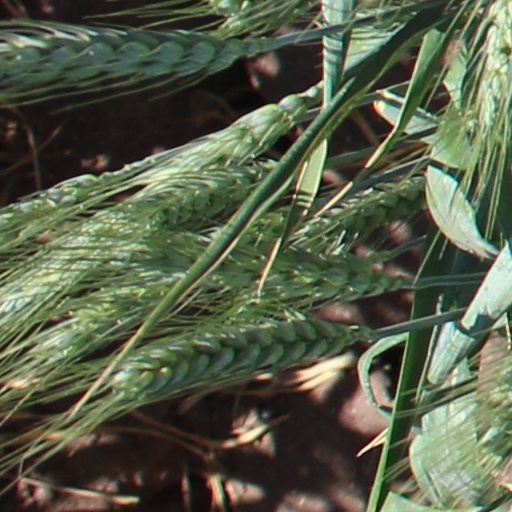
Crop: wheat